Daya Bay

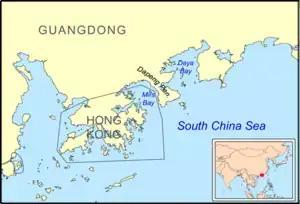
Daya Bay in the Pearl River Delta region

Daya Bay, formerly known as Bias Bay, is a bay of the South China Sea on the south coast of Guangdong Province in China. It is bordered by Shenzhen's Dapeng Peninsula to the west and Huizhou to the north and east.